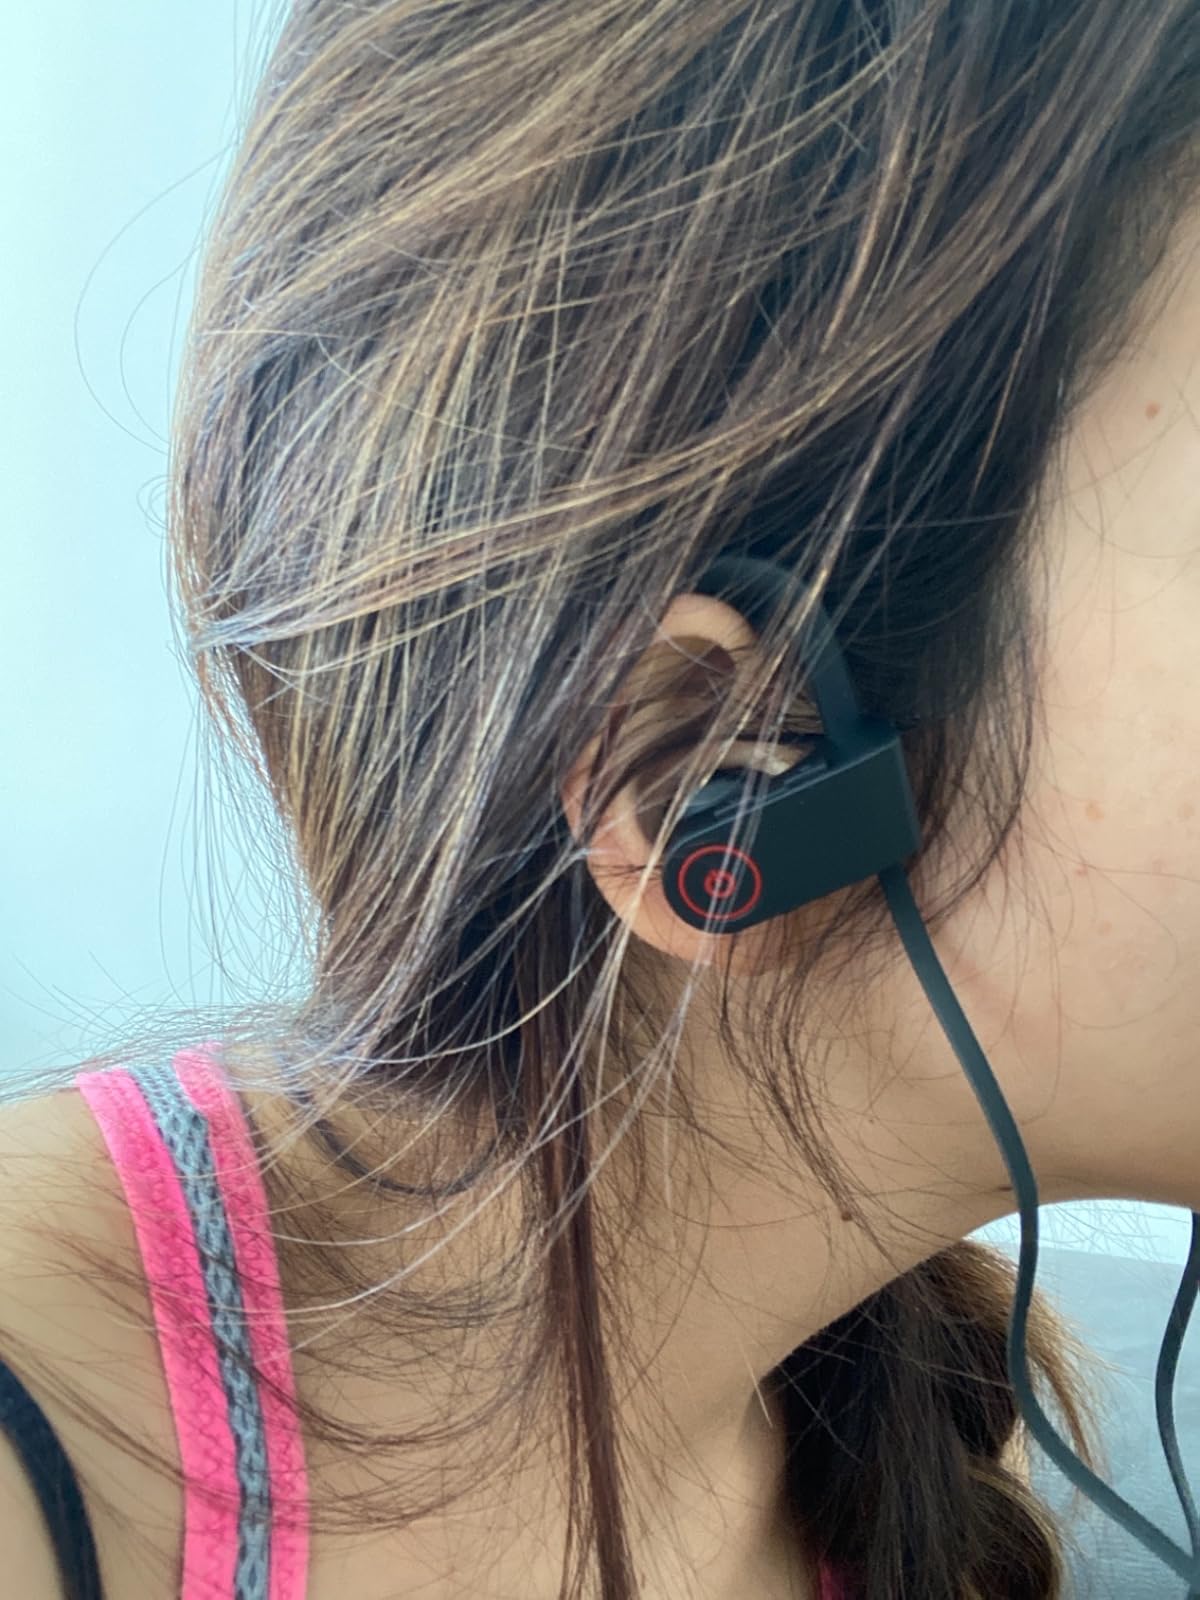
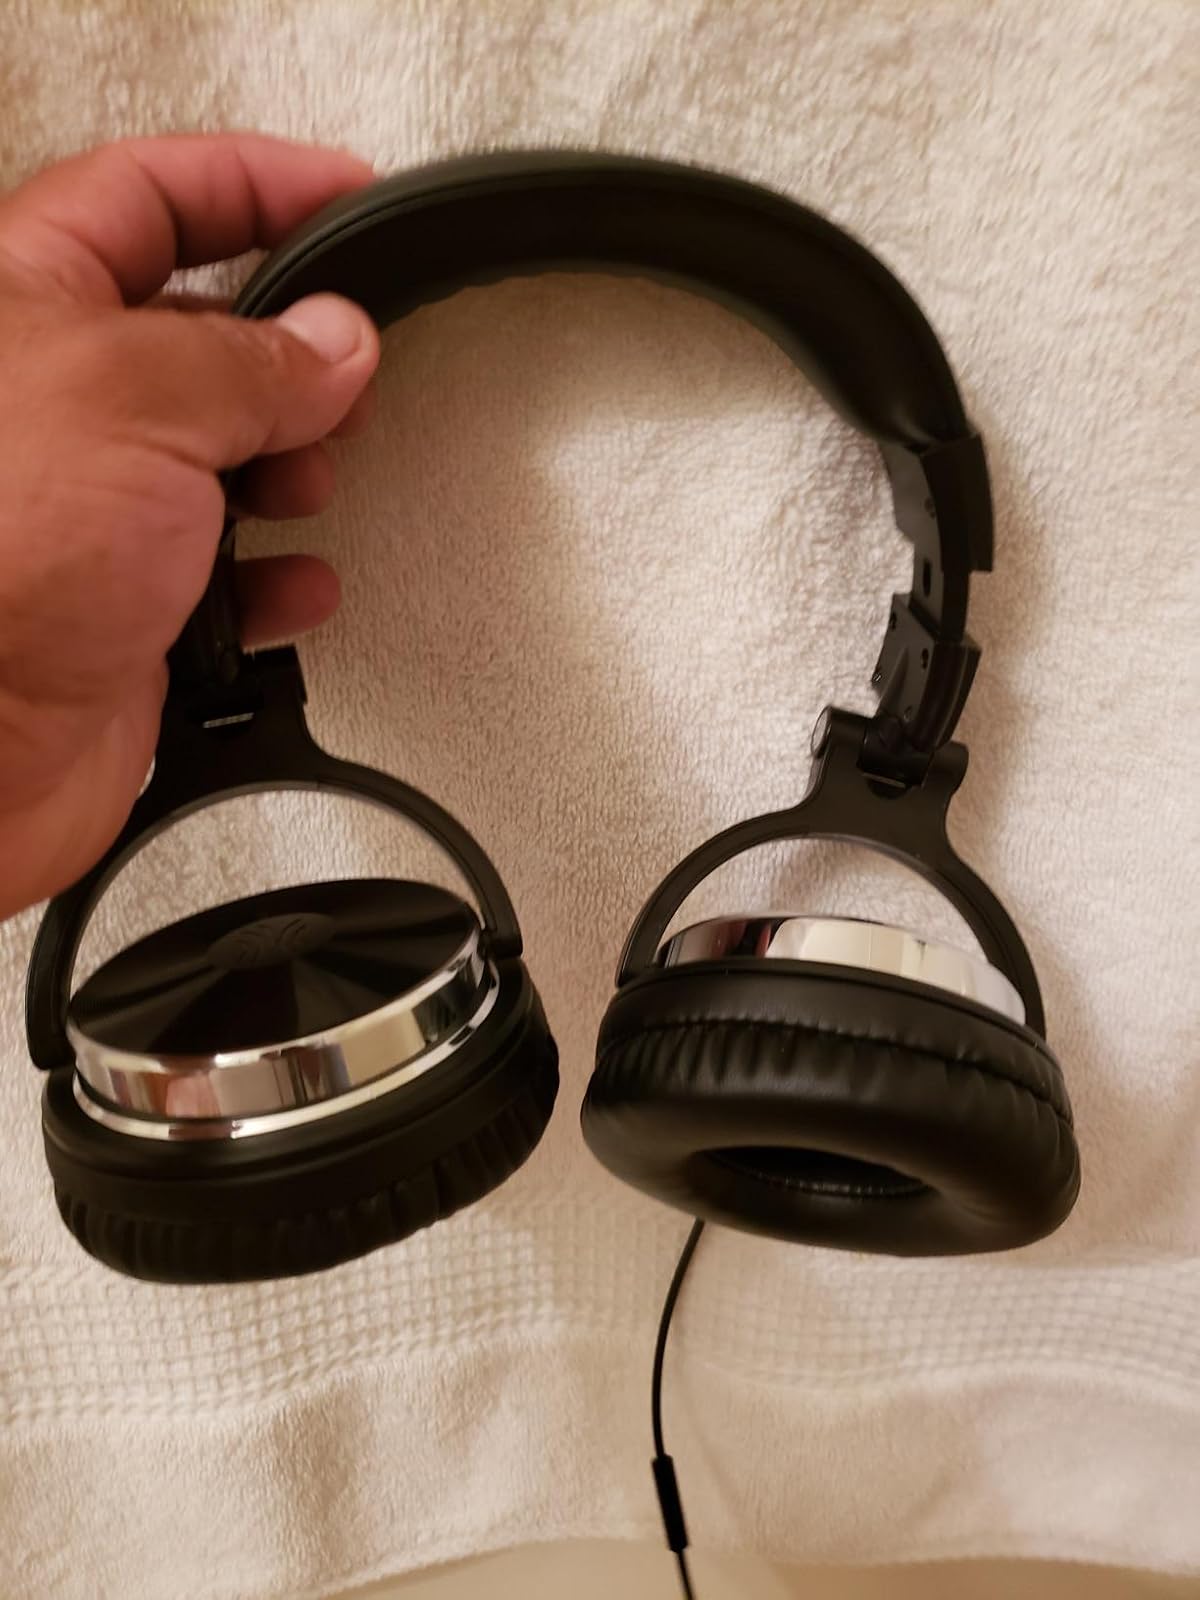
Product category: headphones
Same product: no